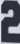
Number: 2